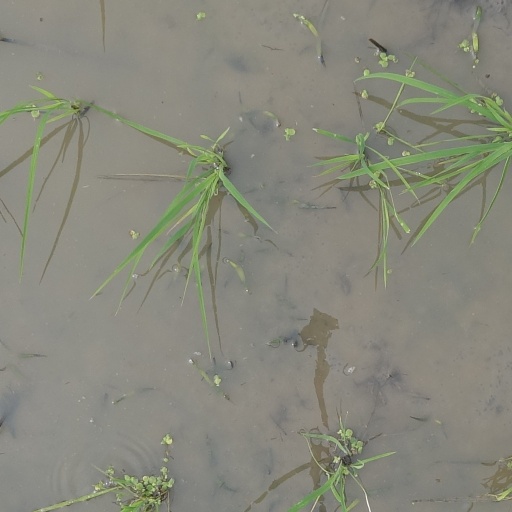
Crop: rice